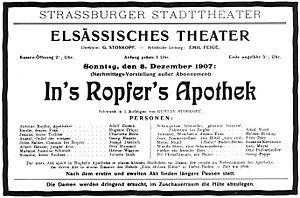
Annonce du Théatre Alsacien de Strasbourg en 1907 indiquant l'oeuvre ""In's Ropfer's Apotherk"" de Gustave Stoskopf"
Le théâtre populaire alsacien est une des plus intéressantes et des plus créatives formes d'expression de l'alsacien et de la culture alsacienne.
Gustave Stoskopf, né à Brumath le 8 juillet 1869 et décédé dans la même ville le 6 décembre 1944, est un artiste-peintre, un dramaturge – l’une des grandes figures du théâtre en alsacien – et un homme de presse alsacien. Il fit partie du cercle de Saint-Léonard à l’origine de la fondation du Musée Alsacien à Strasbourg.